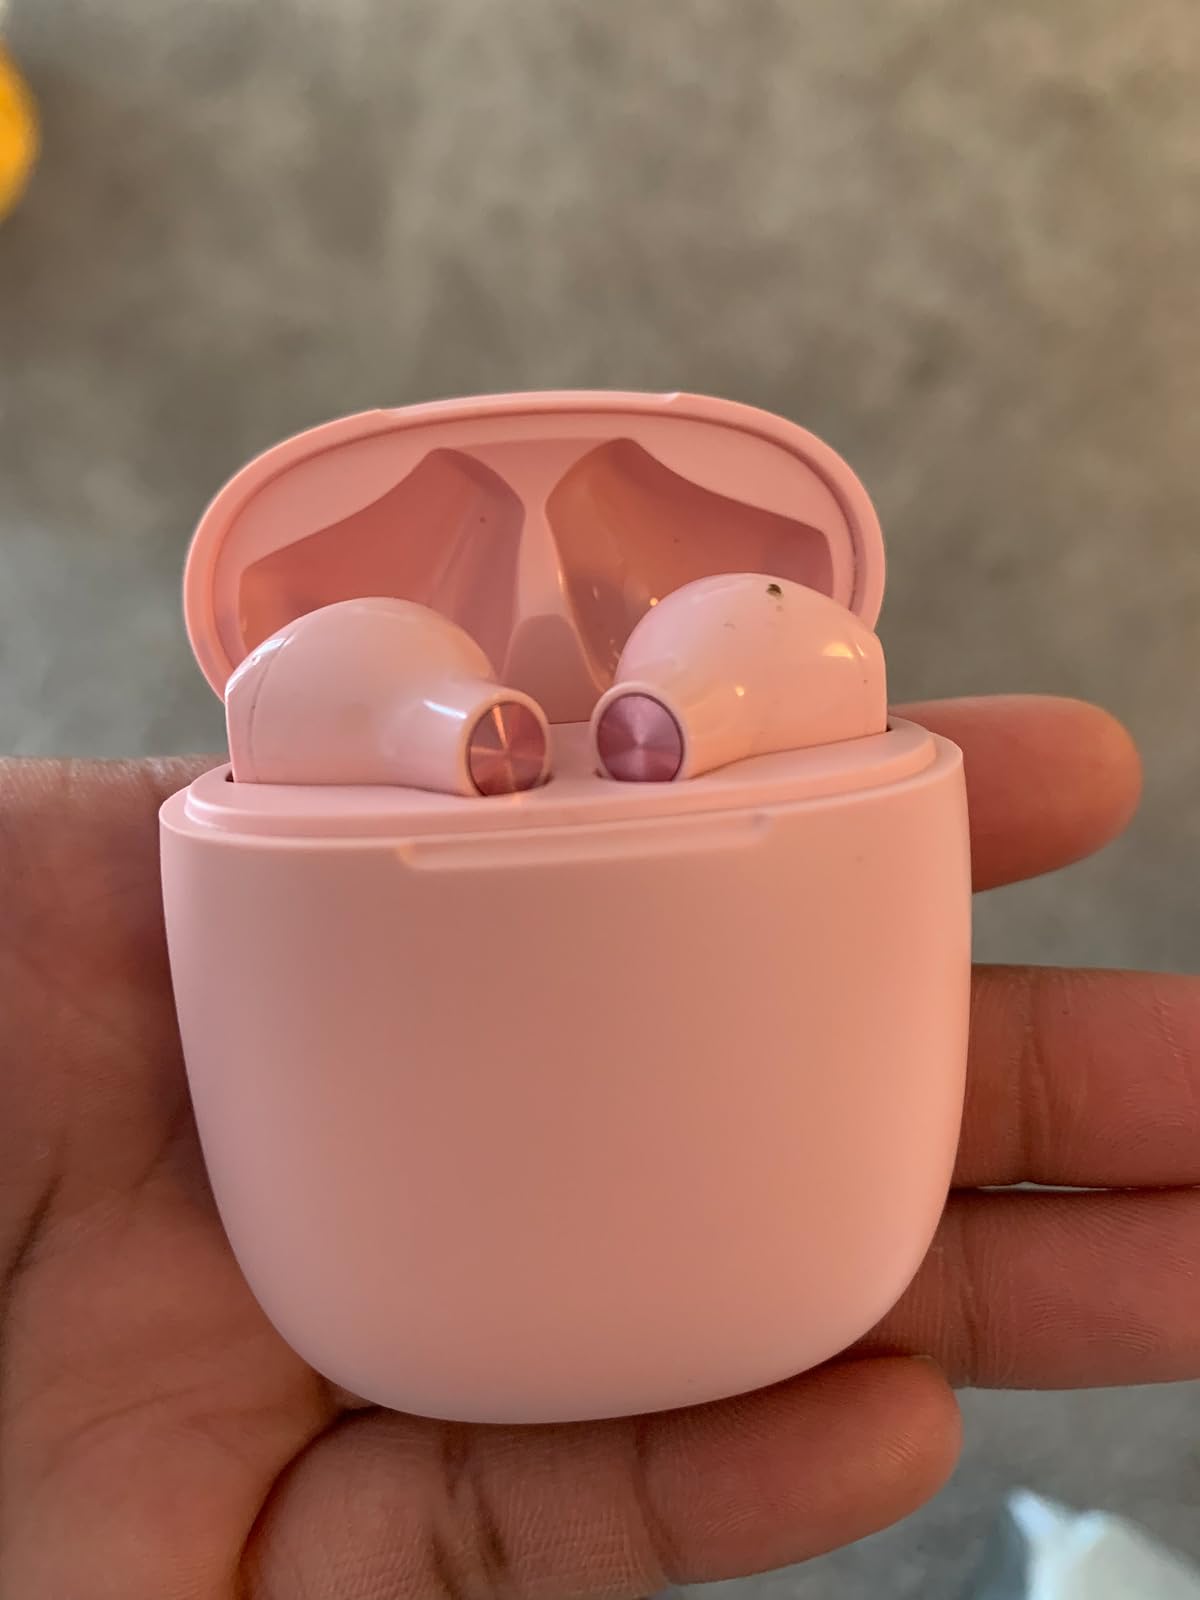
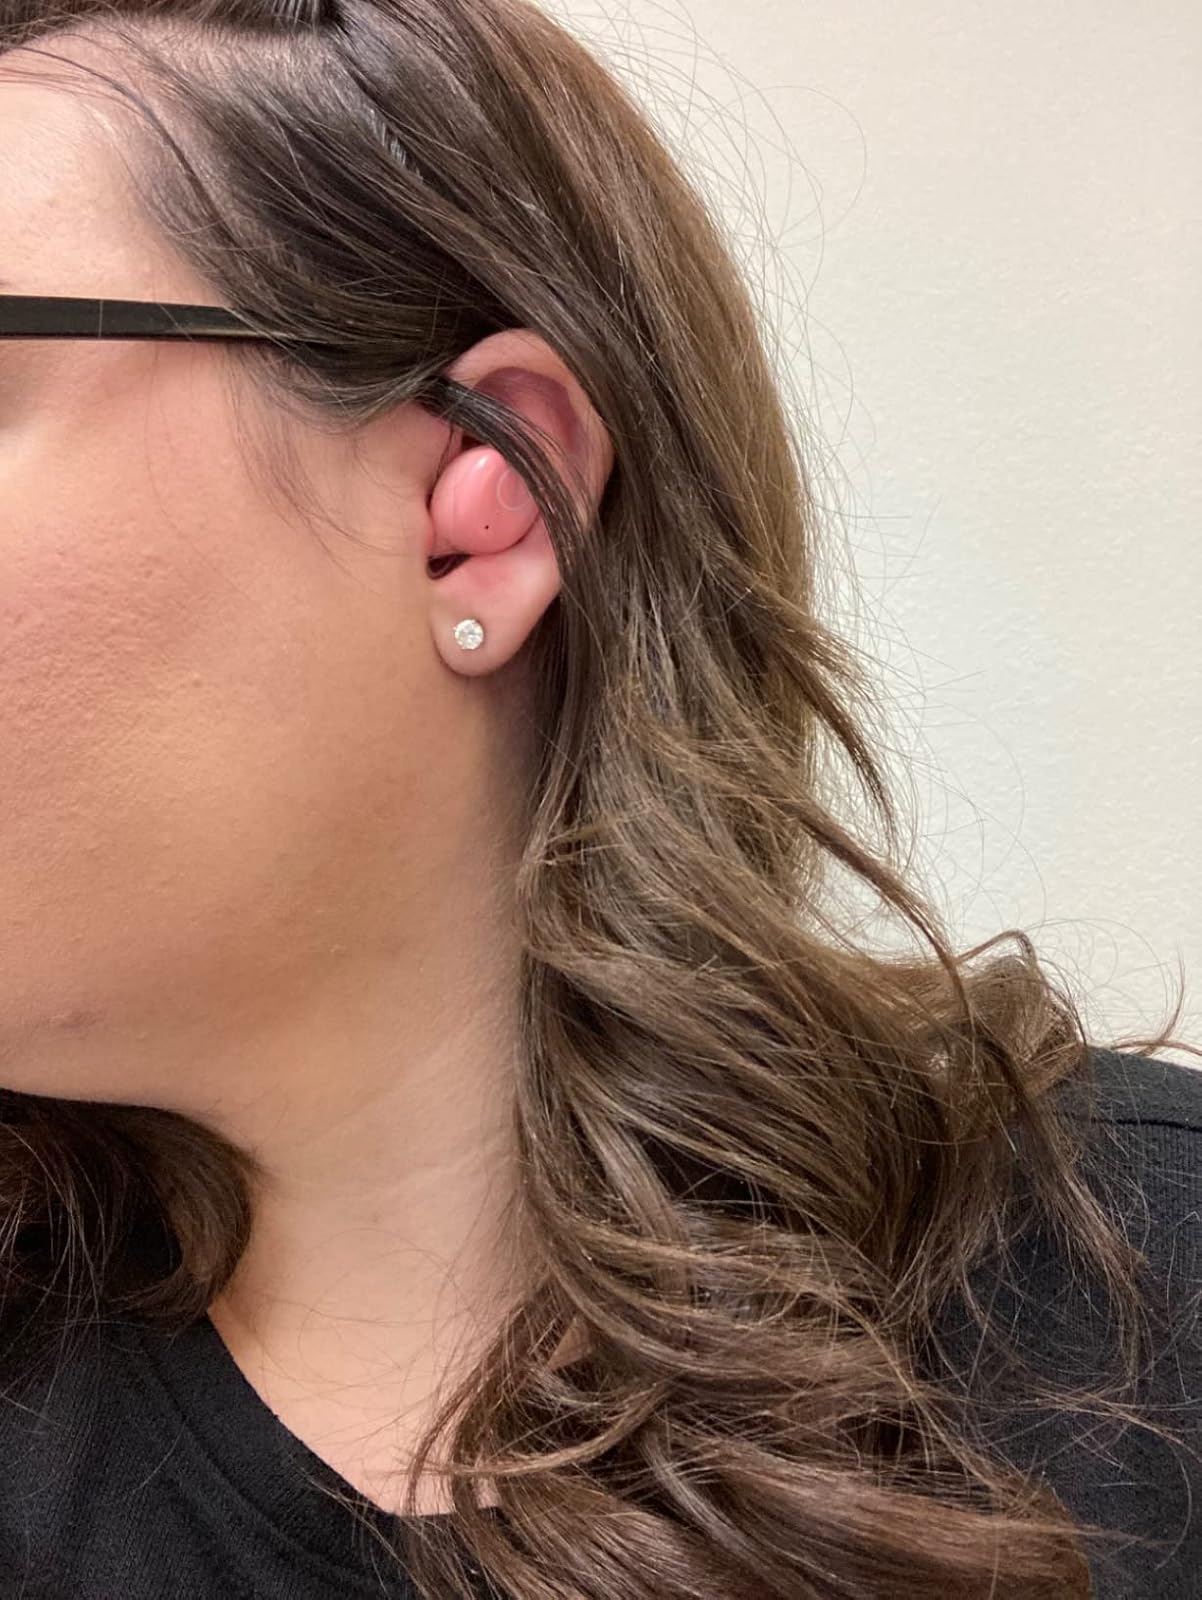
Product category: earbuds
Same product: no